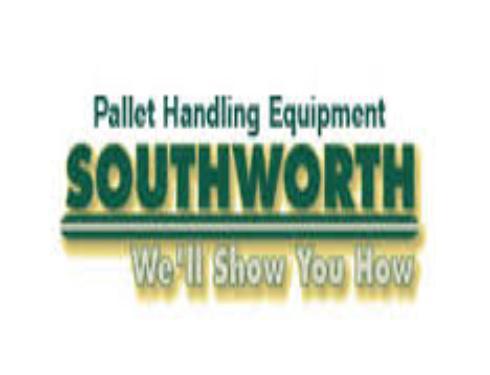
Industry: Others